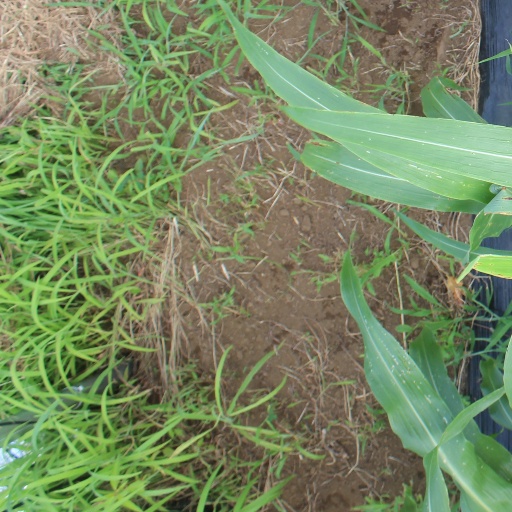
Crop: sorghum